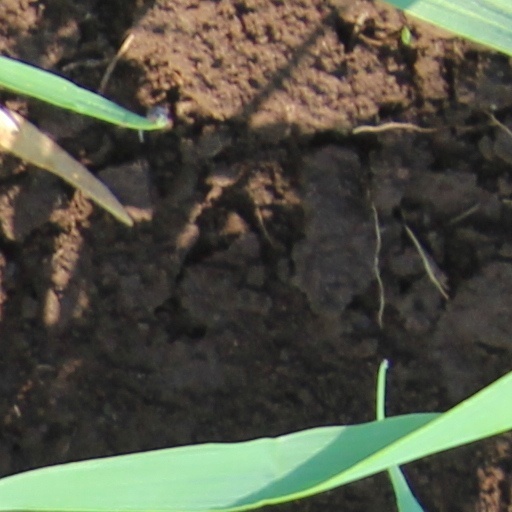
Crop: wheat